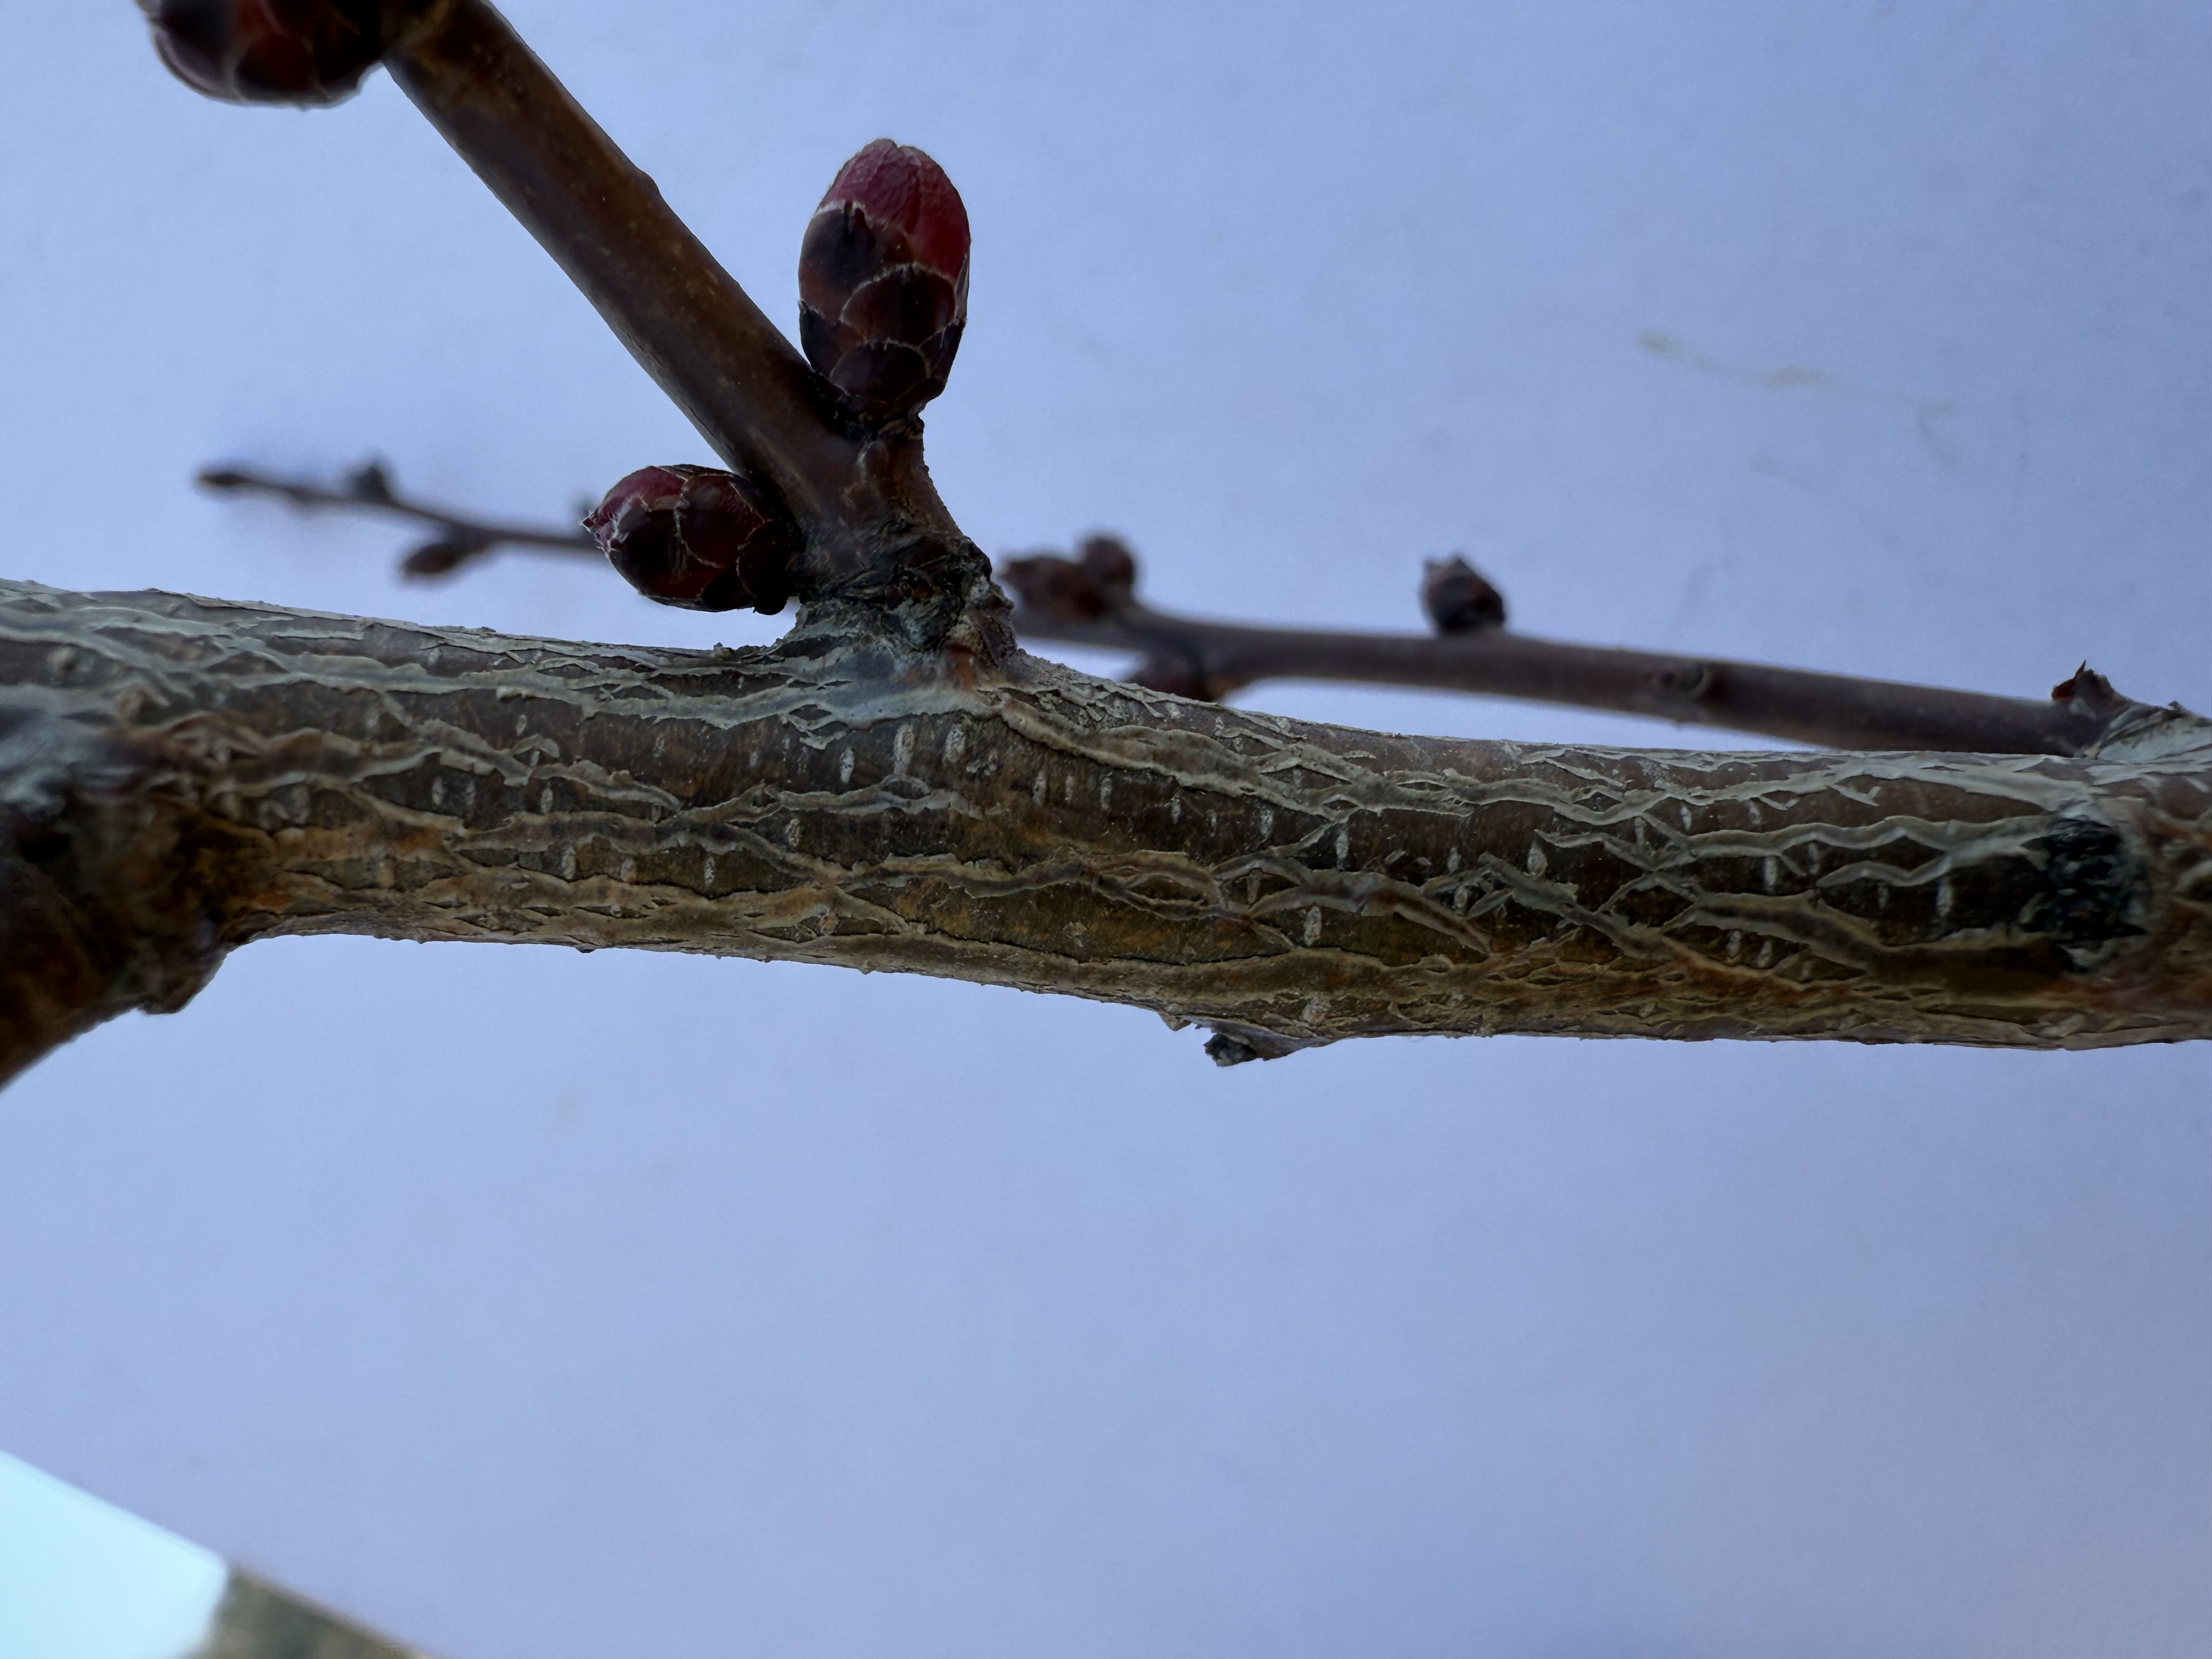
Variety: Sekerpare Apricot